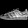
Label: Sneaker